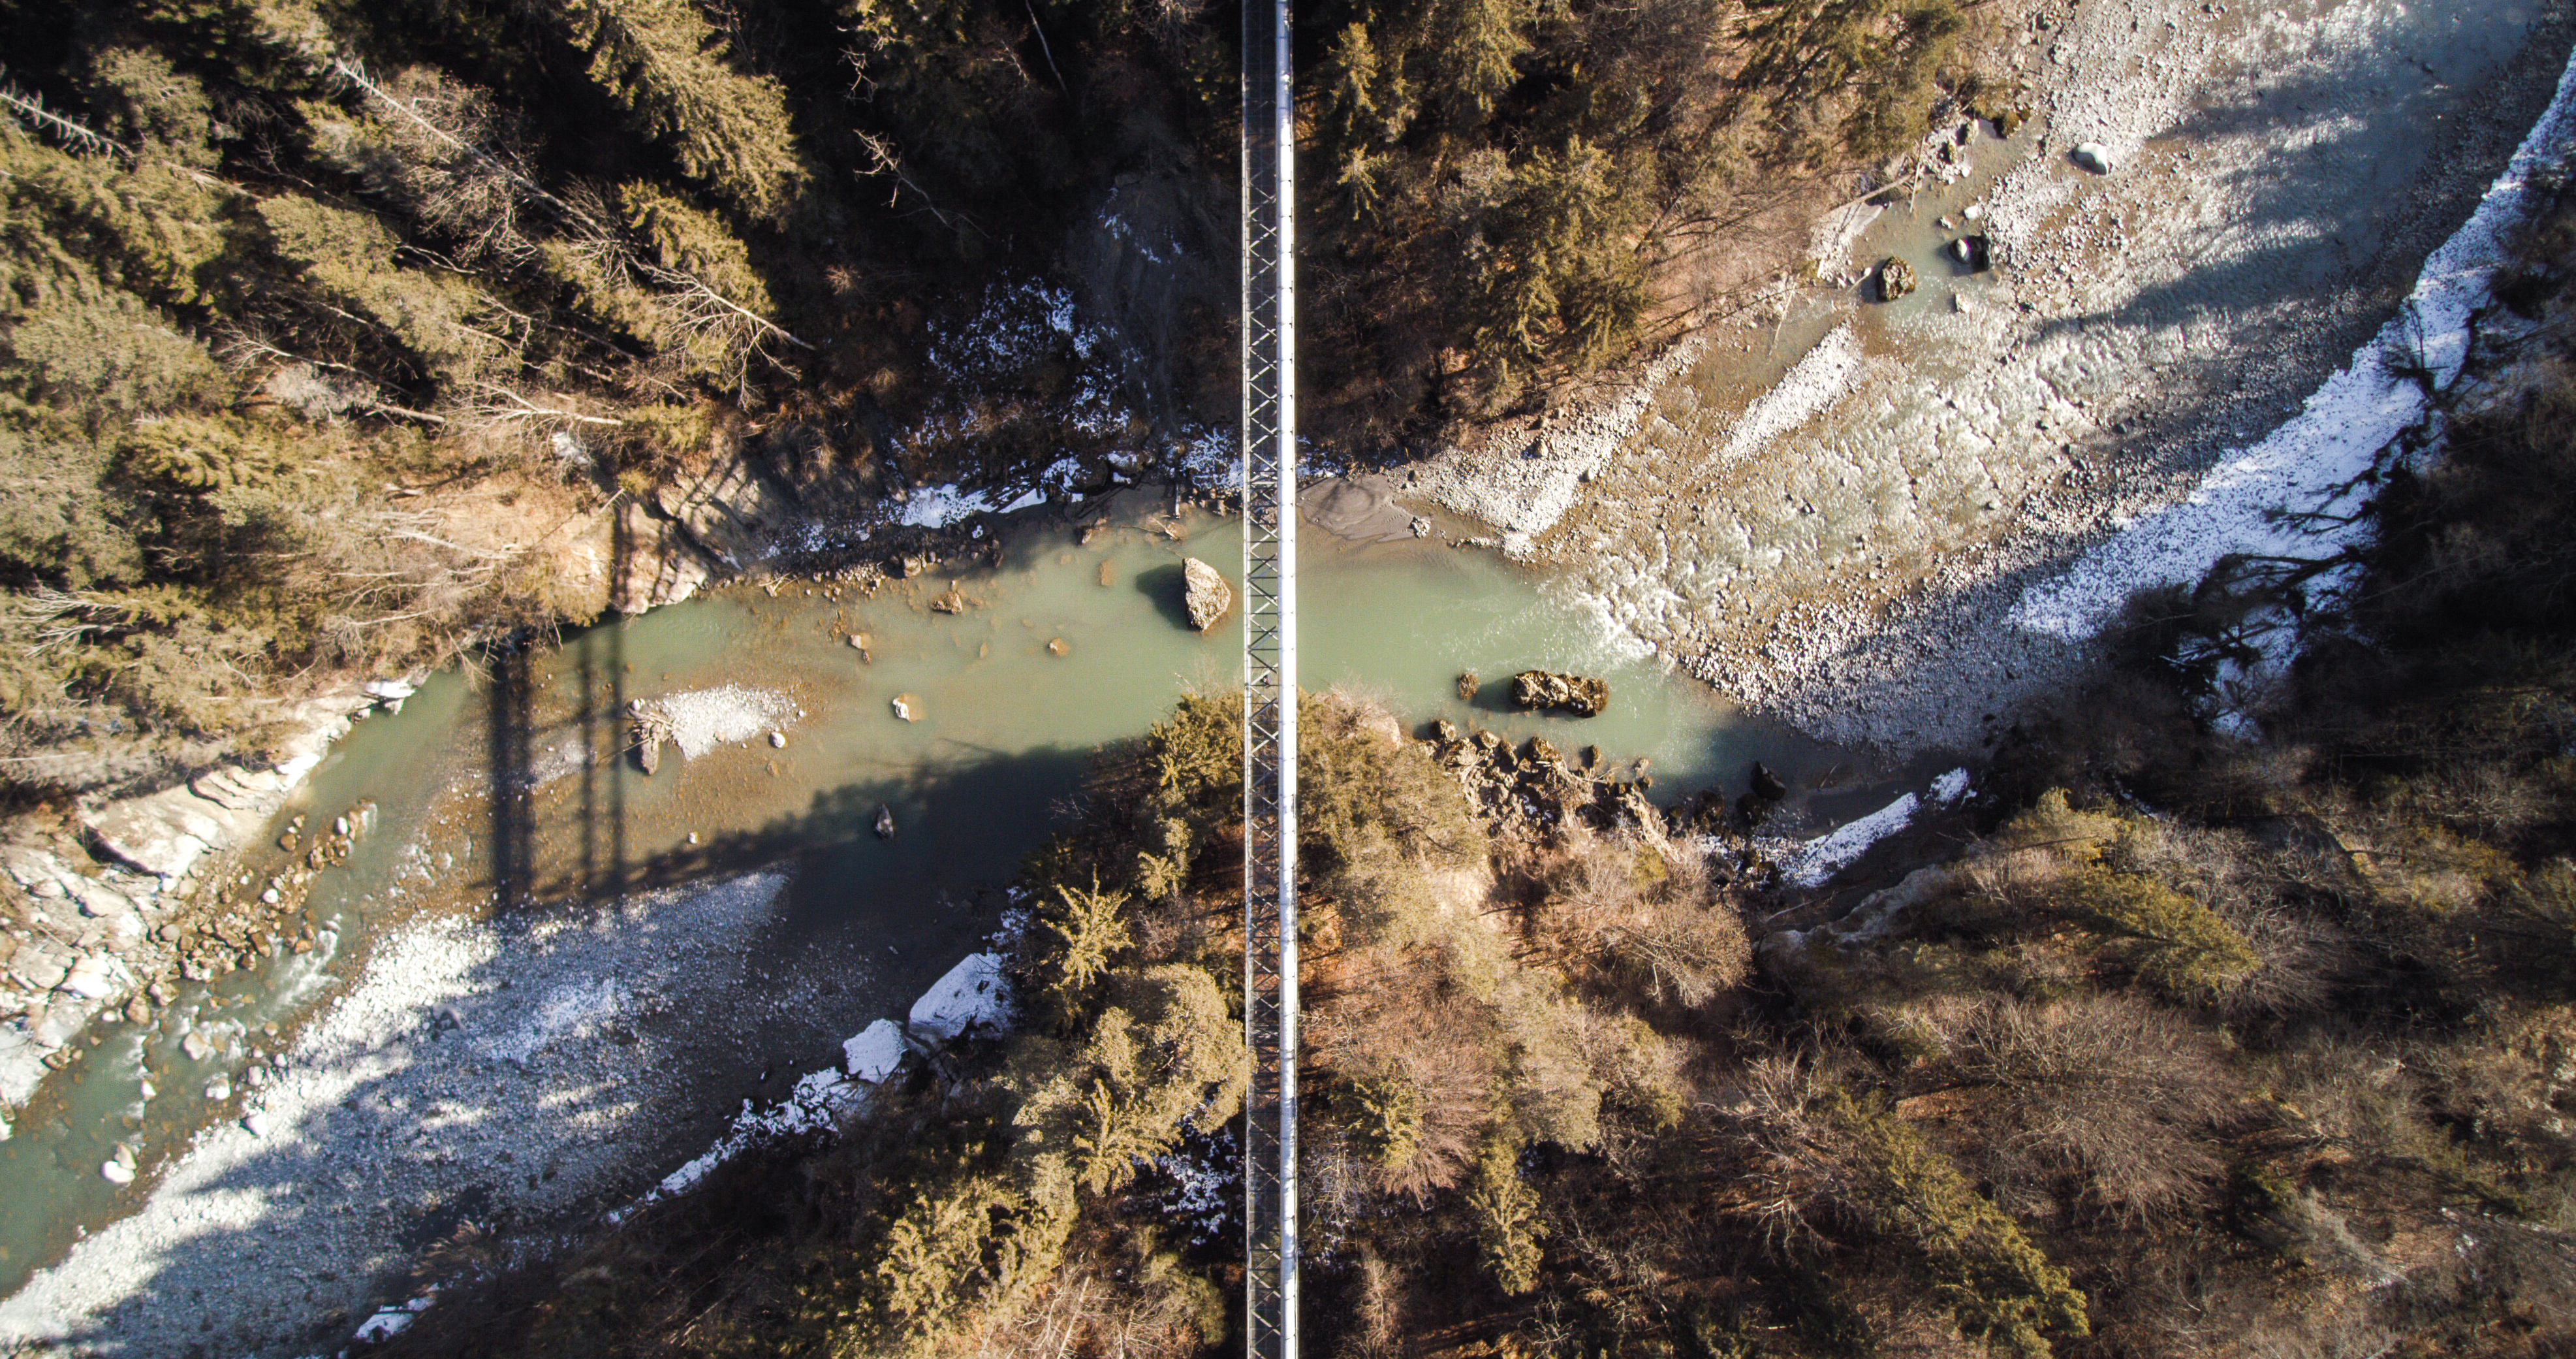
tree, water, bridge, adventure, river, terrain, geology, aerial photography, creel, geological phenomenon